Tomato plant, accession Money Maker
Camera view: bottom (45 deg); turntable rotation: 30 degrees
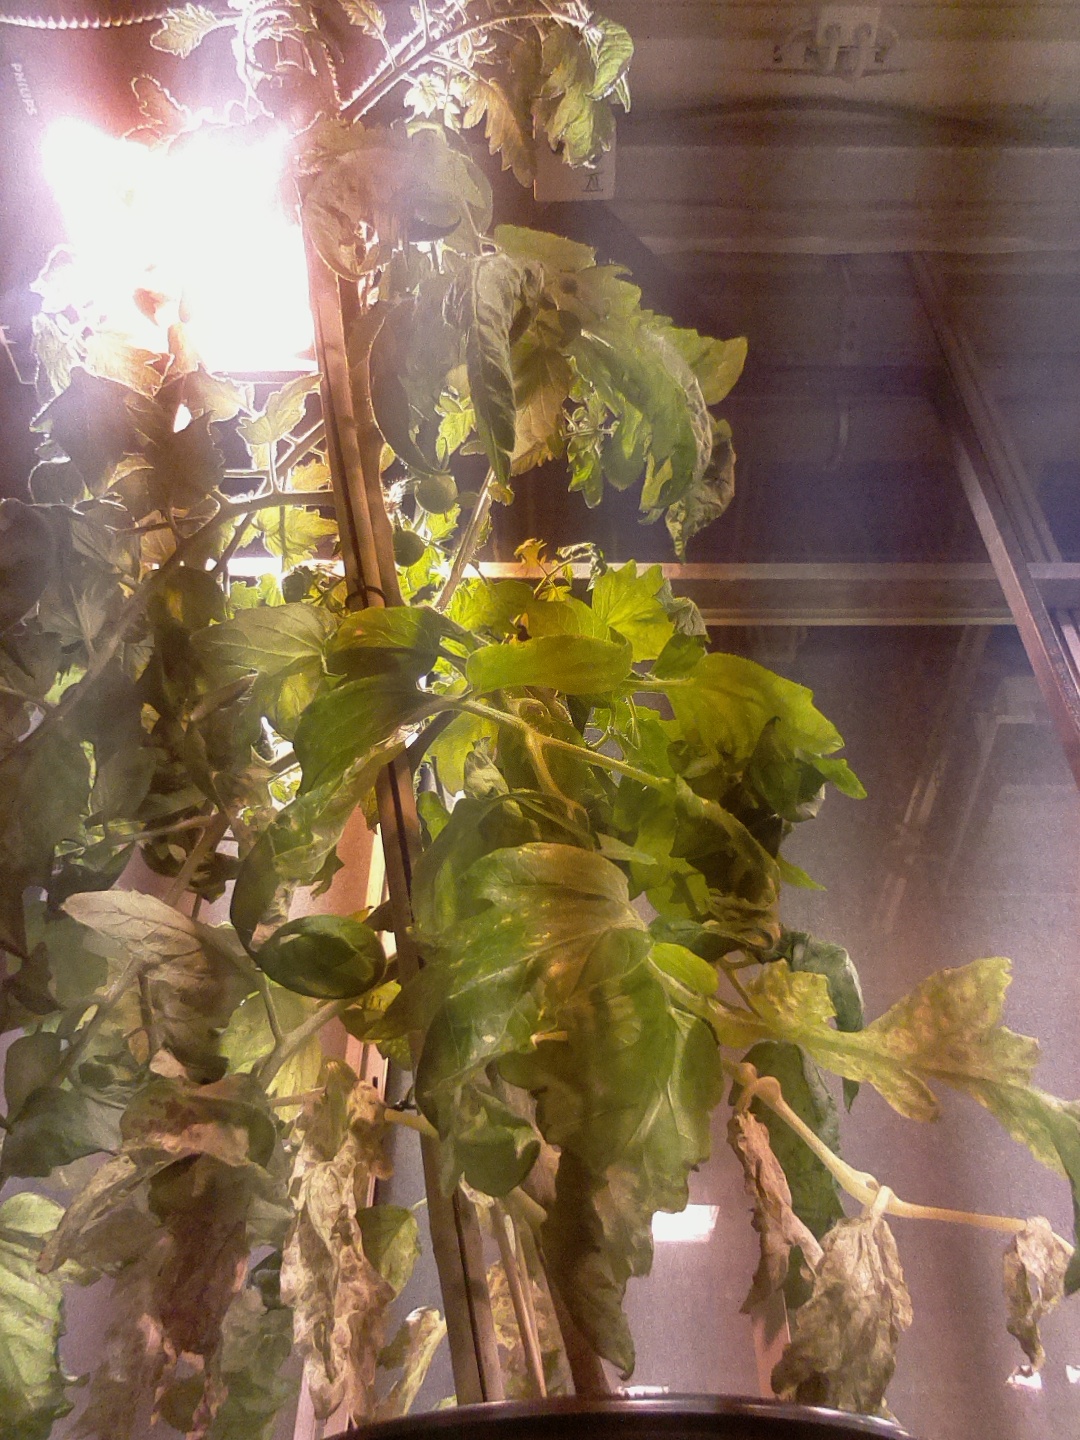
BBCH growth stage 72: 20%-30% of final fruit size